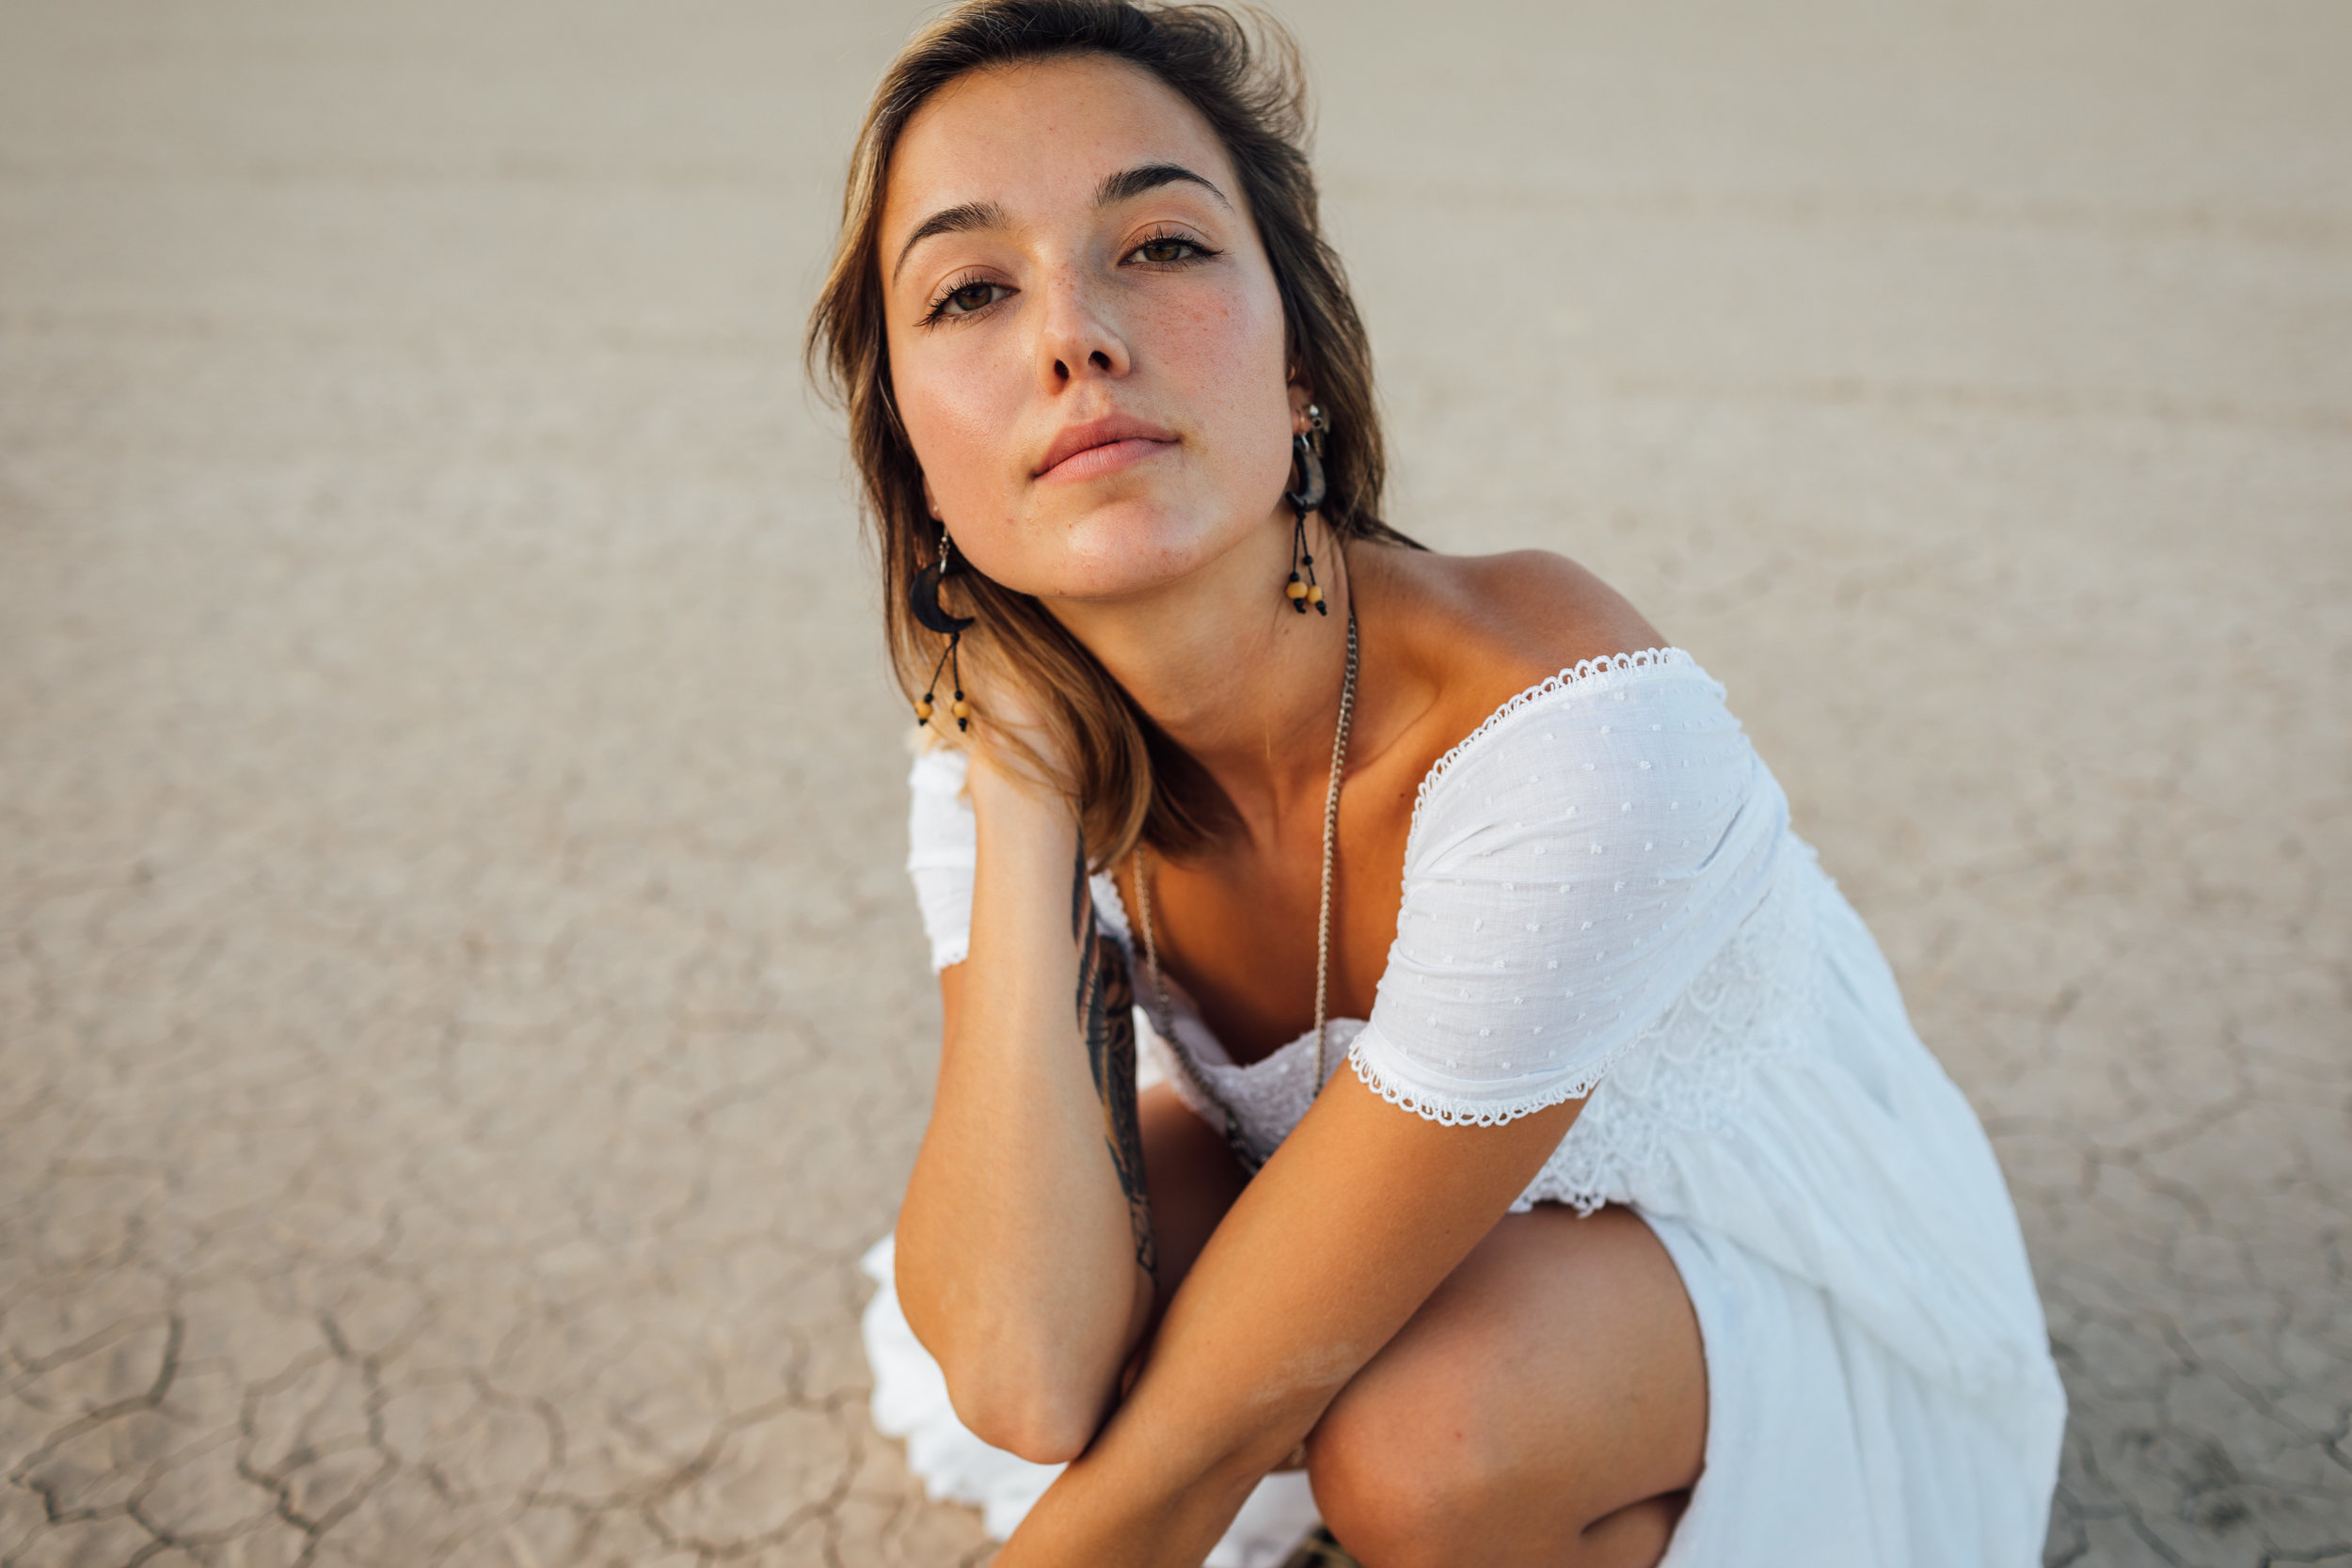
hand, person, girl, woman, photography, arid, desert, leg, portrait, model, finger, fashion, profession, clothing, lady, hairstyle, human body, thigh, skin, beauty, beautiful, abdomen, photo shoot, portrait photography, human positions, art model, supermodel